Lyginia

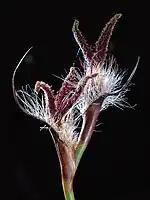
Lyginia barbata (female)

"Lyginia barbata" is a perennial herb found near Perth, Albany, and Esperance.